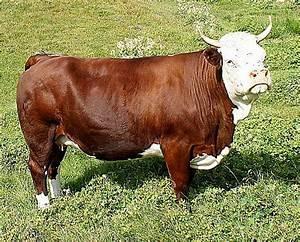
cow